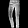
Label: Trouser